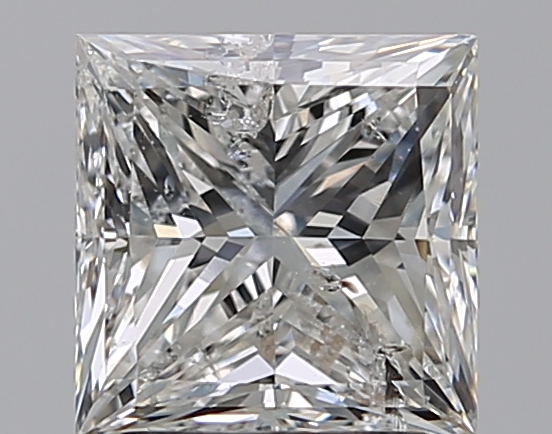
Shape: princess
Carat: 2
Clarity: SI2
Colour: G
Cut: VG
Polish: VG
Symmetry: VG
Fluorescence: N
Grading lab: IGI
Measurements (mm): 6.84 x 6.81 x 5.02